Robert Cortes Holliday

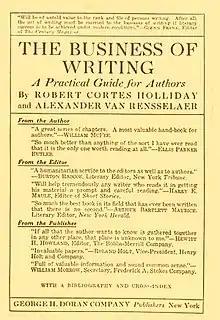
Book cover for The Business of Writing by Holliday and Renesselaer

He was born on July 18, 1880, in Indianapolis, Indiana, and moved to New York to study at the Art Students' League and worked briefly as an illustrator for periodicals.